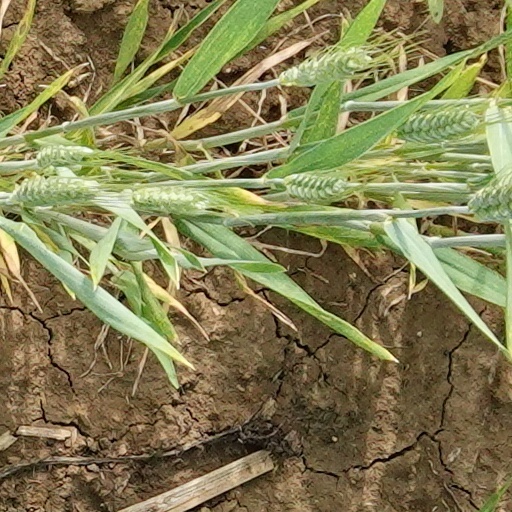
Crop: wheat